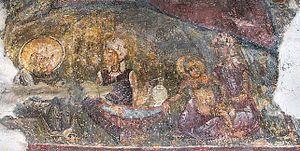
L'église de la Sainte-Parascève de Staničenje est une église orthodoxe serbe située à Staničenje, dans le district de Pirot et dans la municipalité de Pirot, en Serbie. Elle est inscrite sur la liste des monuments culturels de grande importance de la République de Serbie.